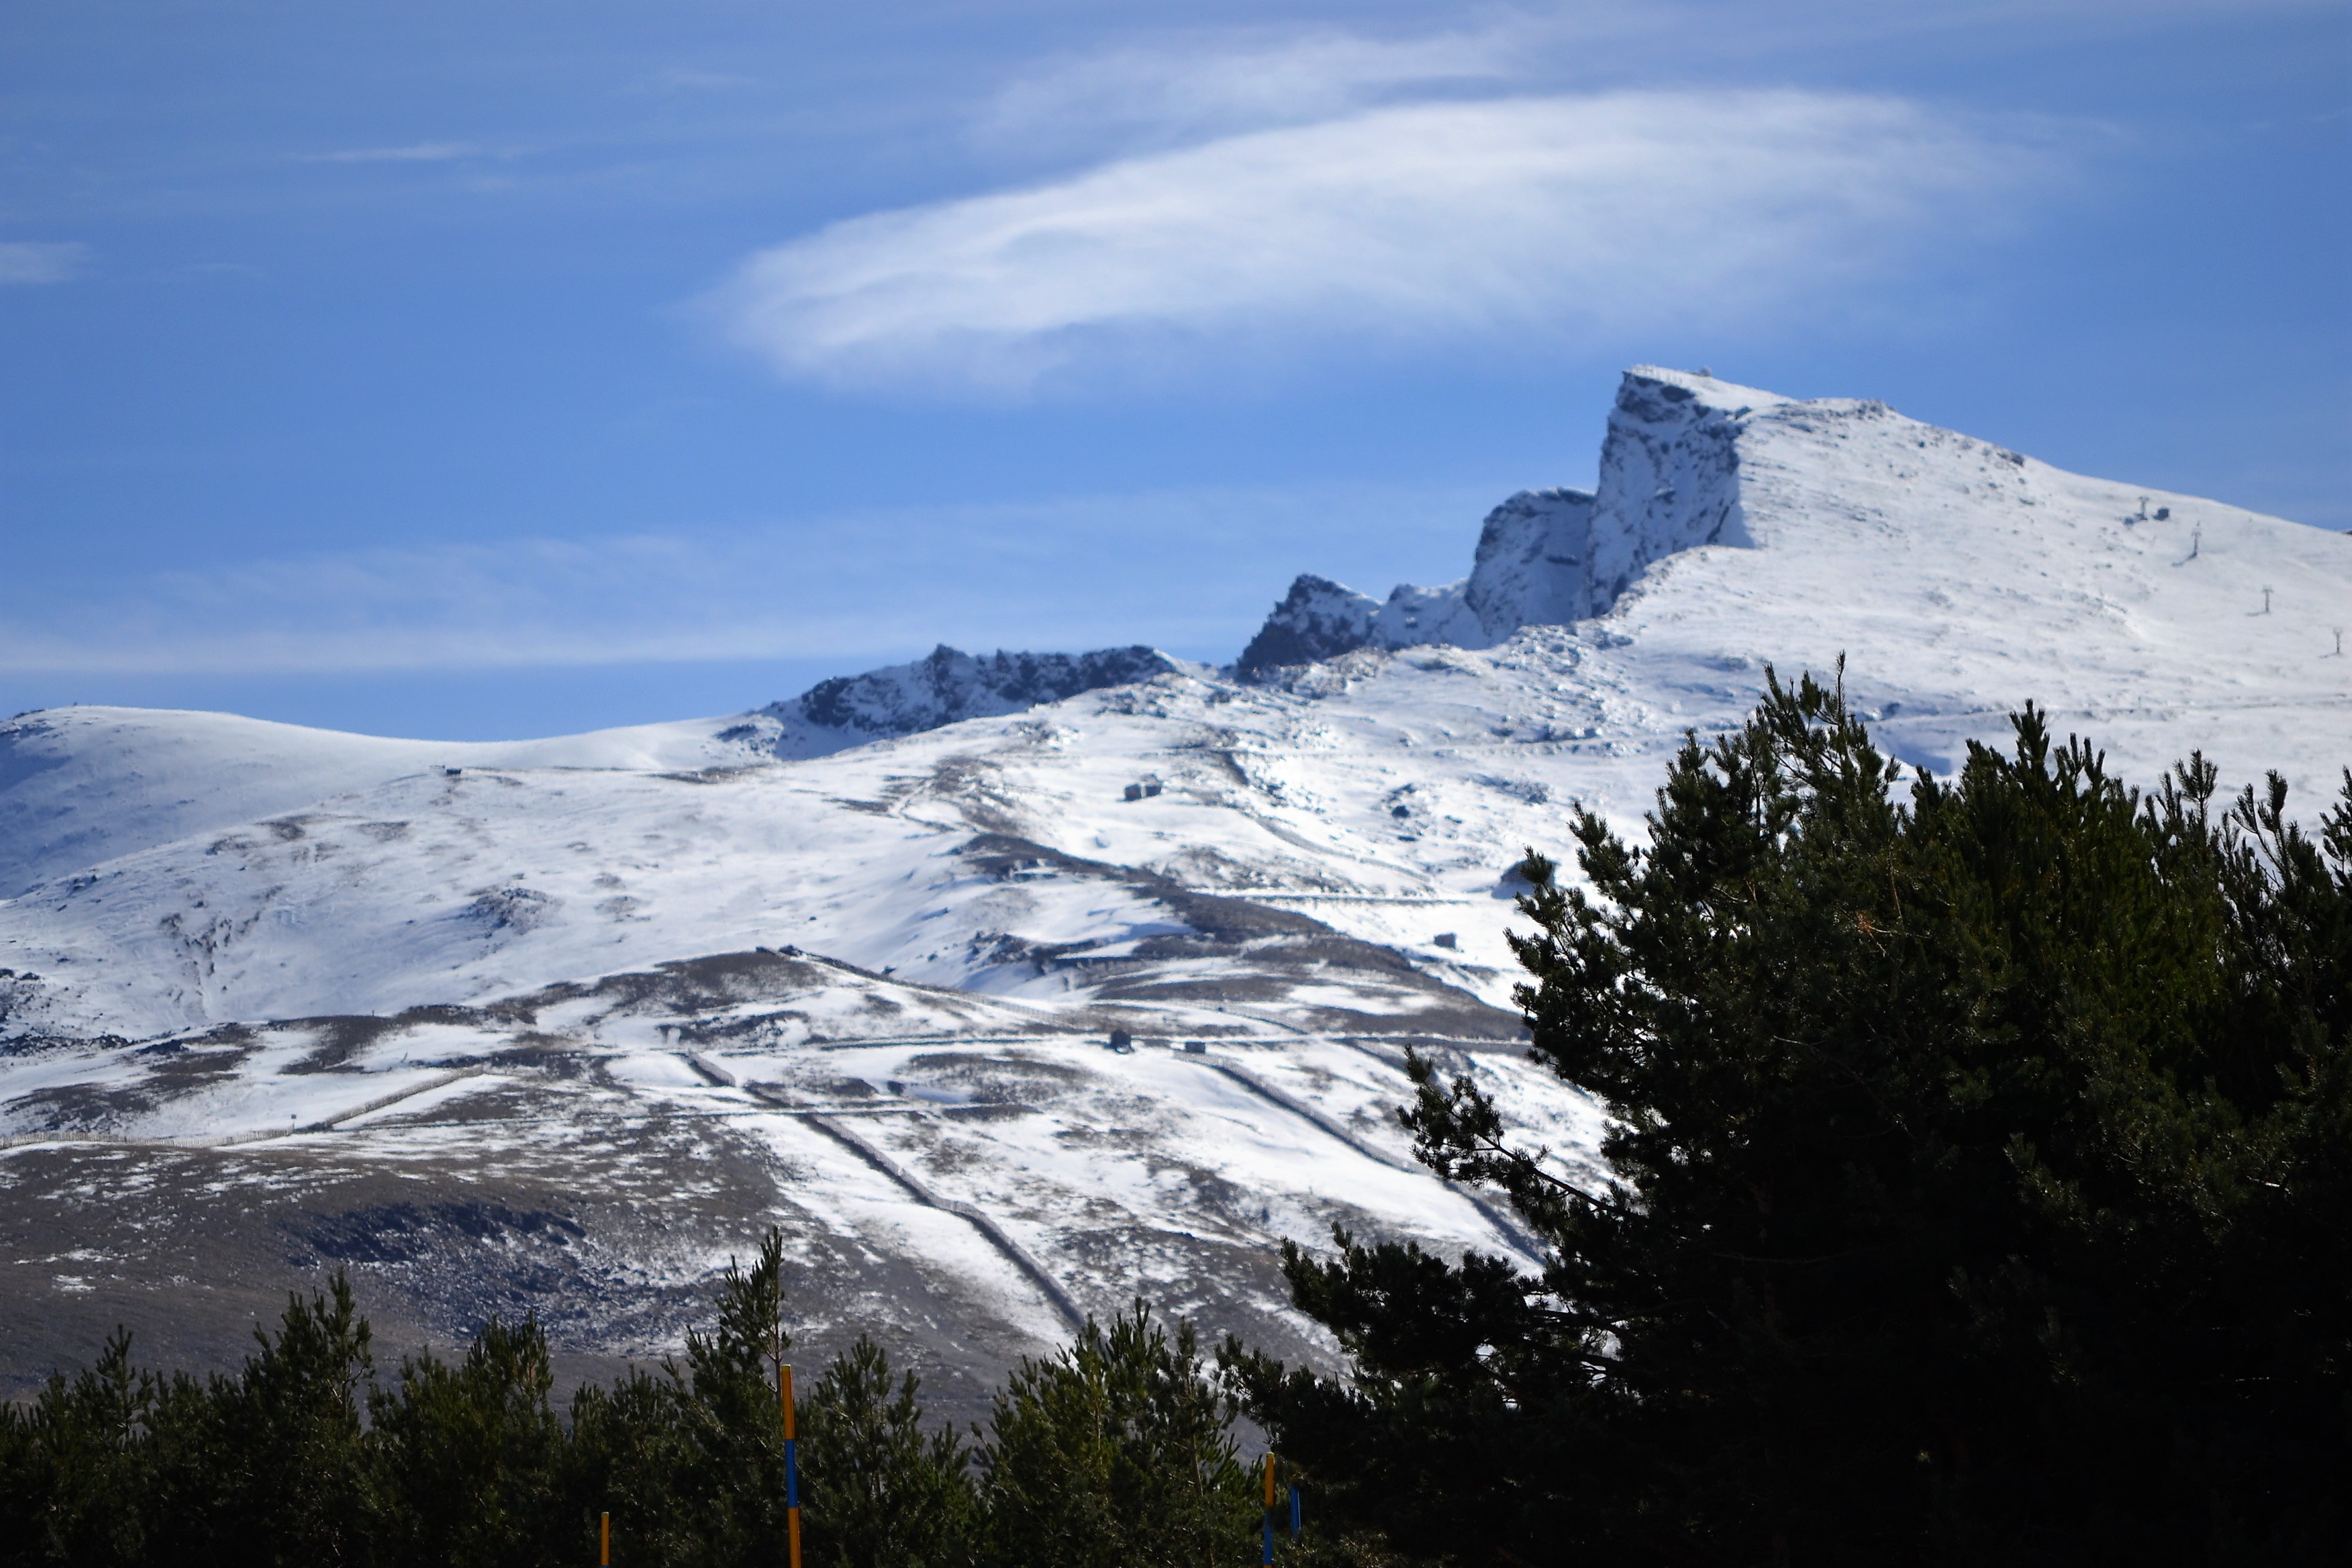
landscape, wilderness, mountain, snow, winter, cloud, mountain range, weather, ridge, summit, alps, plateau, granada, fell, landform, sierra nevada, mountain pass, geographical feature, mountainous landforms, geological phenomenon, pico veleta